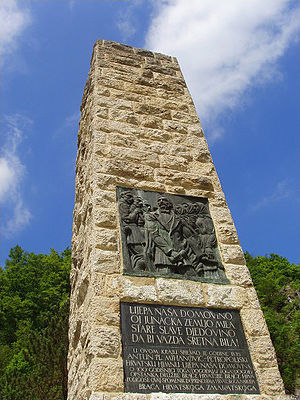
Lijepa nasa domovino
Monument til den kroatiske natianlsang i Zelenjak.
Lijepa naša domovino er nationalmelodien i Kroatien.